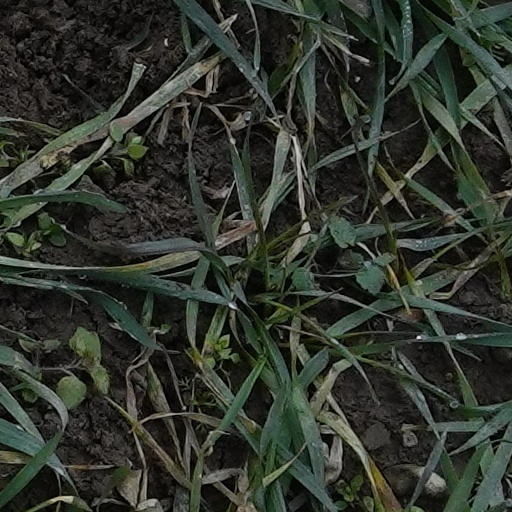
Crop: wheat